Intellivision

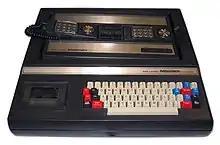
The Keyboard Component was code-named the Blue Whale, also known as the Intelliputer.

The Intellivision was designed as a modular home computer; so, from the beginning, its packaging, promotional materials, and television commercials promised the addition of a forthcoming accessory called the Keyboard Component. The Master Component was packaged as a stand-alone video game system to which the Keyboard Component could be added, providing the computer keyboard and tape drive. Not meant to be a hobbyist or business computer, the Intellivision home computer was meant to run pre-programmed software and bring "data flow" (Videotex) into the home.